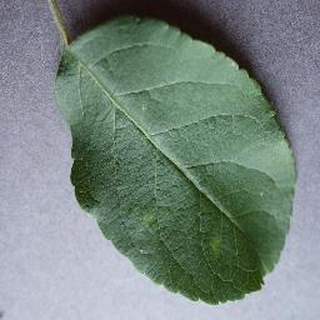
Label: healthy_apple